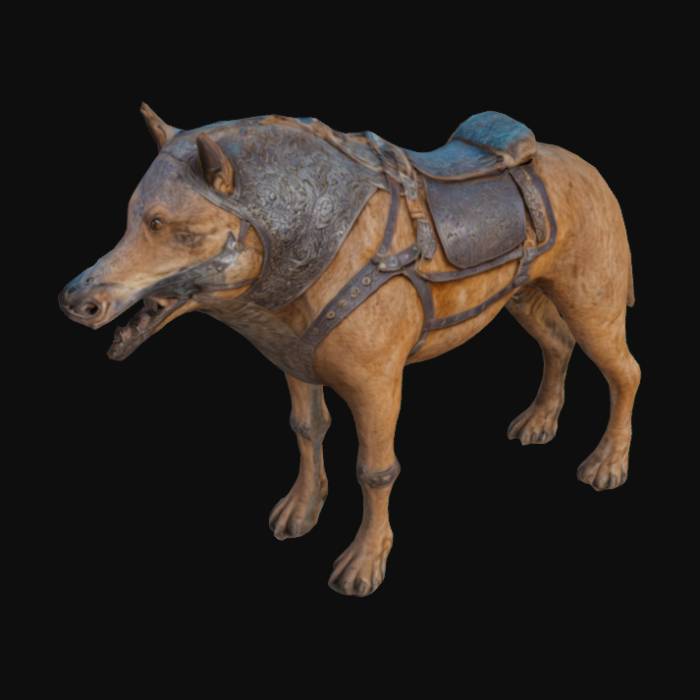
미적 점수 (1~10점): 9